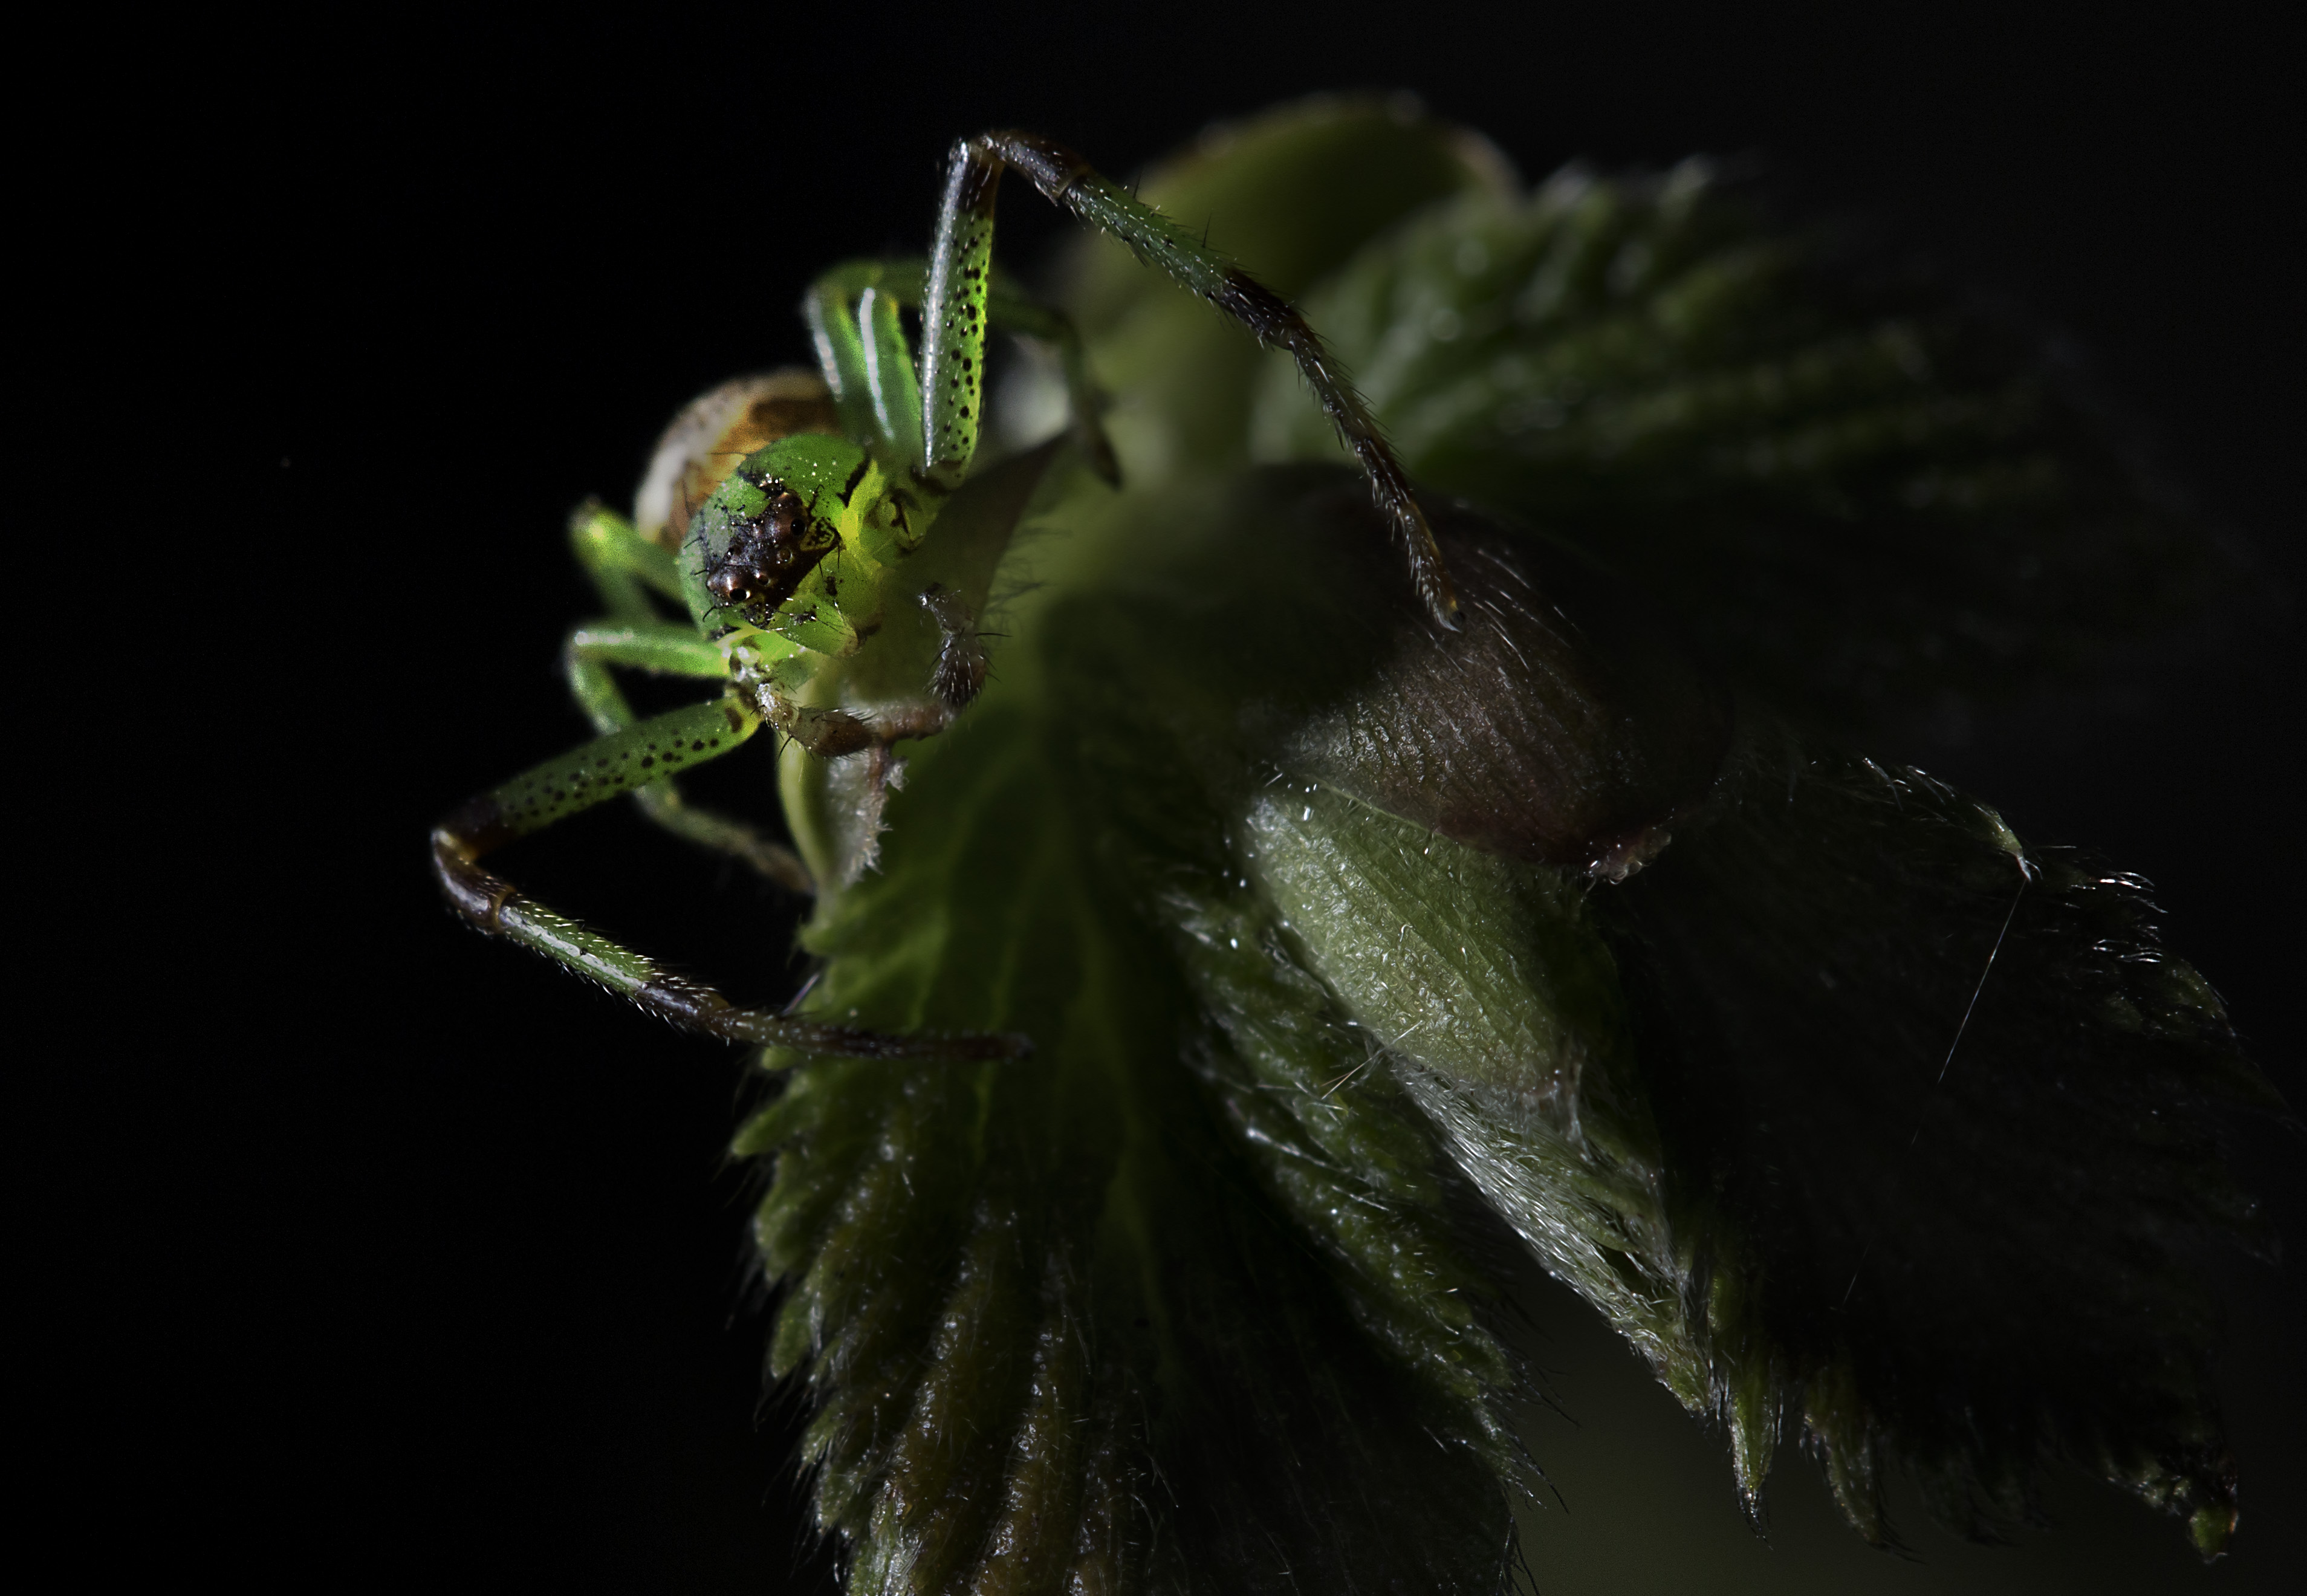
nature, photography, leaf, flower, fly, green, insect, macro, small, botany, flora, fauna, invertebrate, close up, spider, macro photography, plant stem